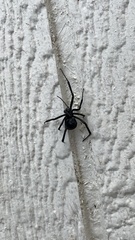
Species: Lactrodectus_hesperus